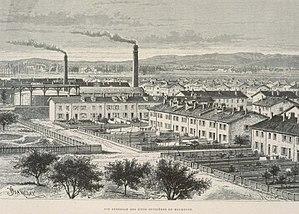
Vue générale des cités ouvrières de Mulhouse, de Barclay, Armand Kohl